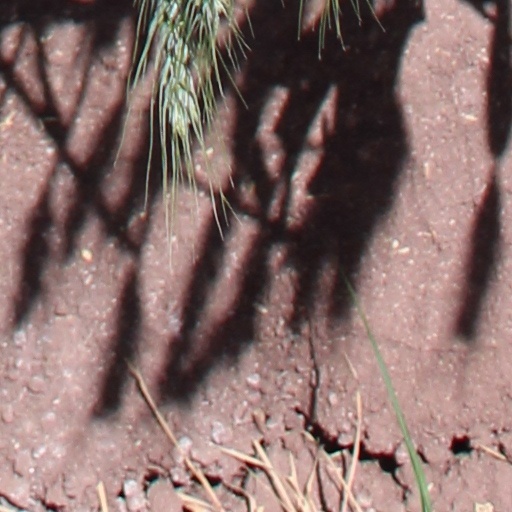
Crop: wheat